Sarapiquí River

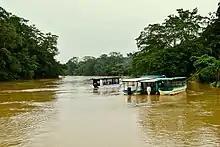
Tour boats on the river

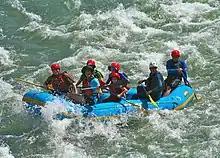
Rafting on the Sarapiqui river

The Sarapiquí River, or Rio Sarapiquí, in Costa Rica is a tributary of the San Juan River and forms the eastern border of Sarapiquí Canton. The area around the river is mostly lowlands tropical rainforest, having lush vegetation with a large variety of plant, animal and insect life.